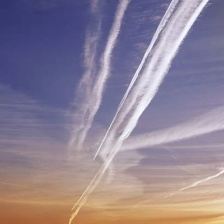
Cloud type: Contrail